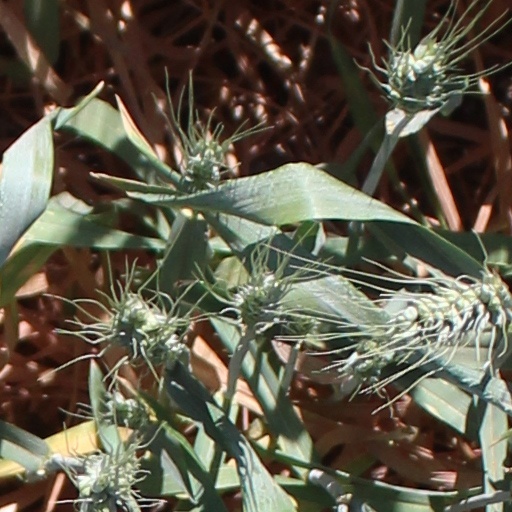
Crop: wheat